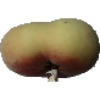
Label: peach_flat